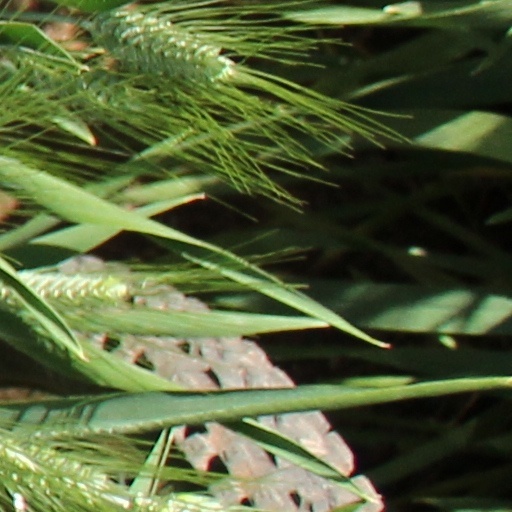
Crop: wheat